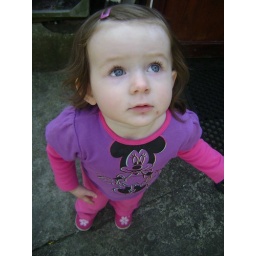
Looking at the birds flying around